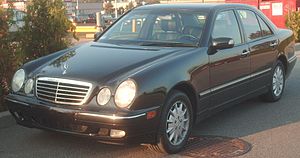
Mercedes-Benz type 210
Mercedes-Benz type 210 var en bilmodel i den øvre mellemklasse fra Mercedes-Benz, som blev bygget fra 1995 til 2002 hhv. fra 1996 til 2003. Modellen hørte til E-klassen.